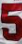
Number: 5